Describe the emotion expressed in this image:  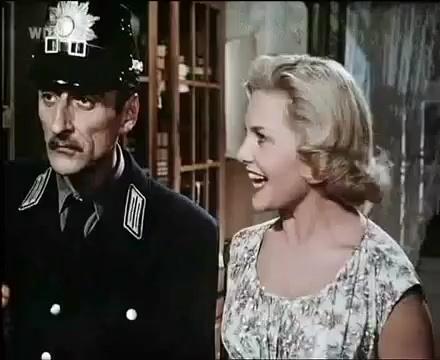
This person displays Fear, valence and arousal with high intensity.